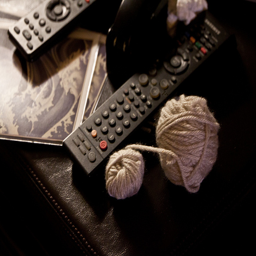
A ball of yarn sitting next to a T.V. remote control
A remote control is sitting next to a yarn ball.
A ball of gray yarn sits on a wooden table next to several remote controls.
Two remotes and a ball of yarn sit on a table
Two balls of string next to a remote control